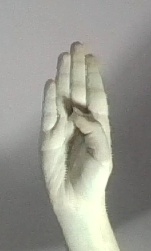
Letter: kaaf